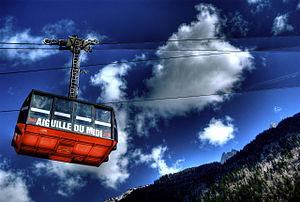
Téléphérique de l'Aiguille du Midi